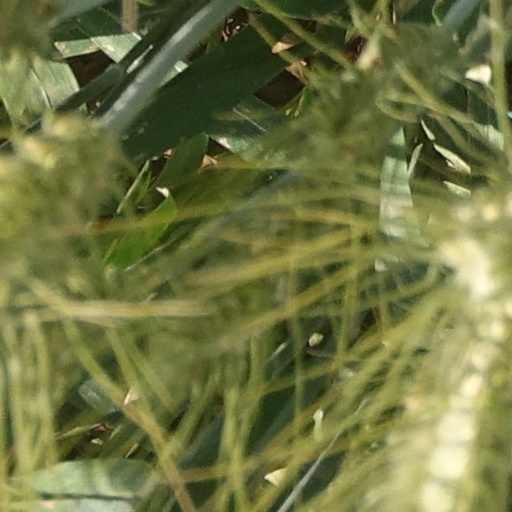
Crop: wheat